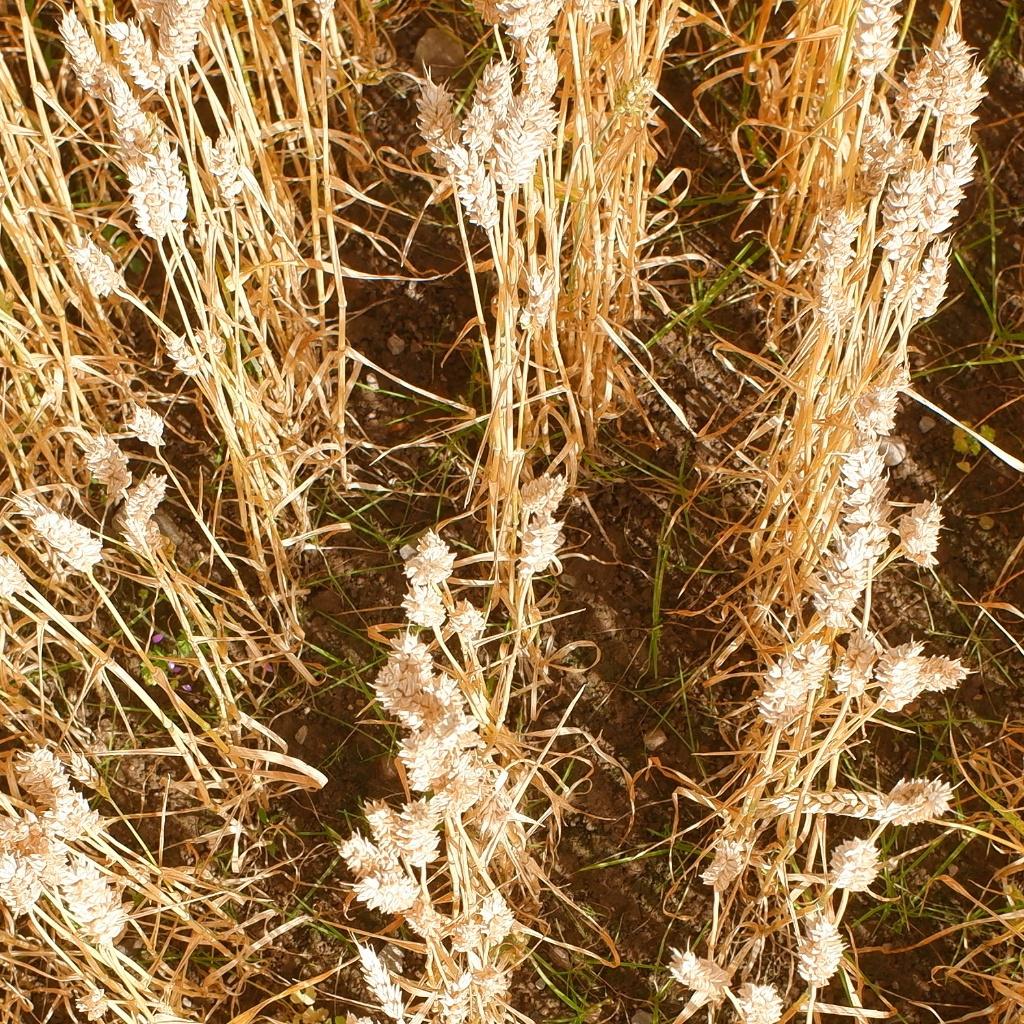
Country: Norway
Location: NMBU
Wheat development stage: Filling